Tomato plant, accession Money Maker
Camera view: vertical (180 deg); turntable rotation: 300 degrees
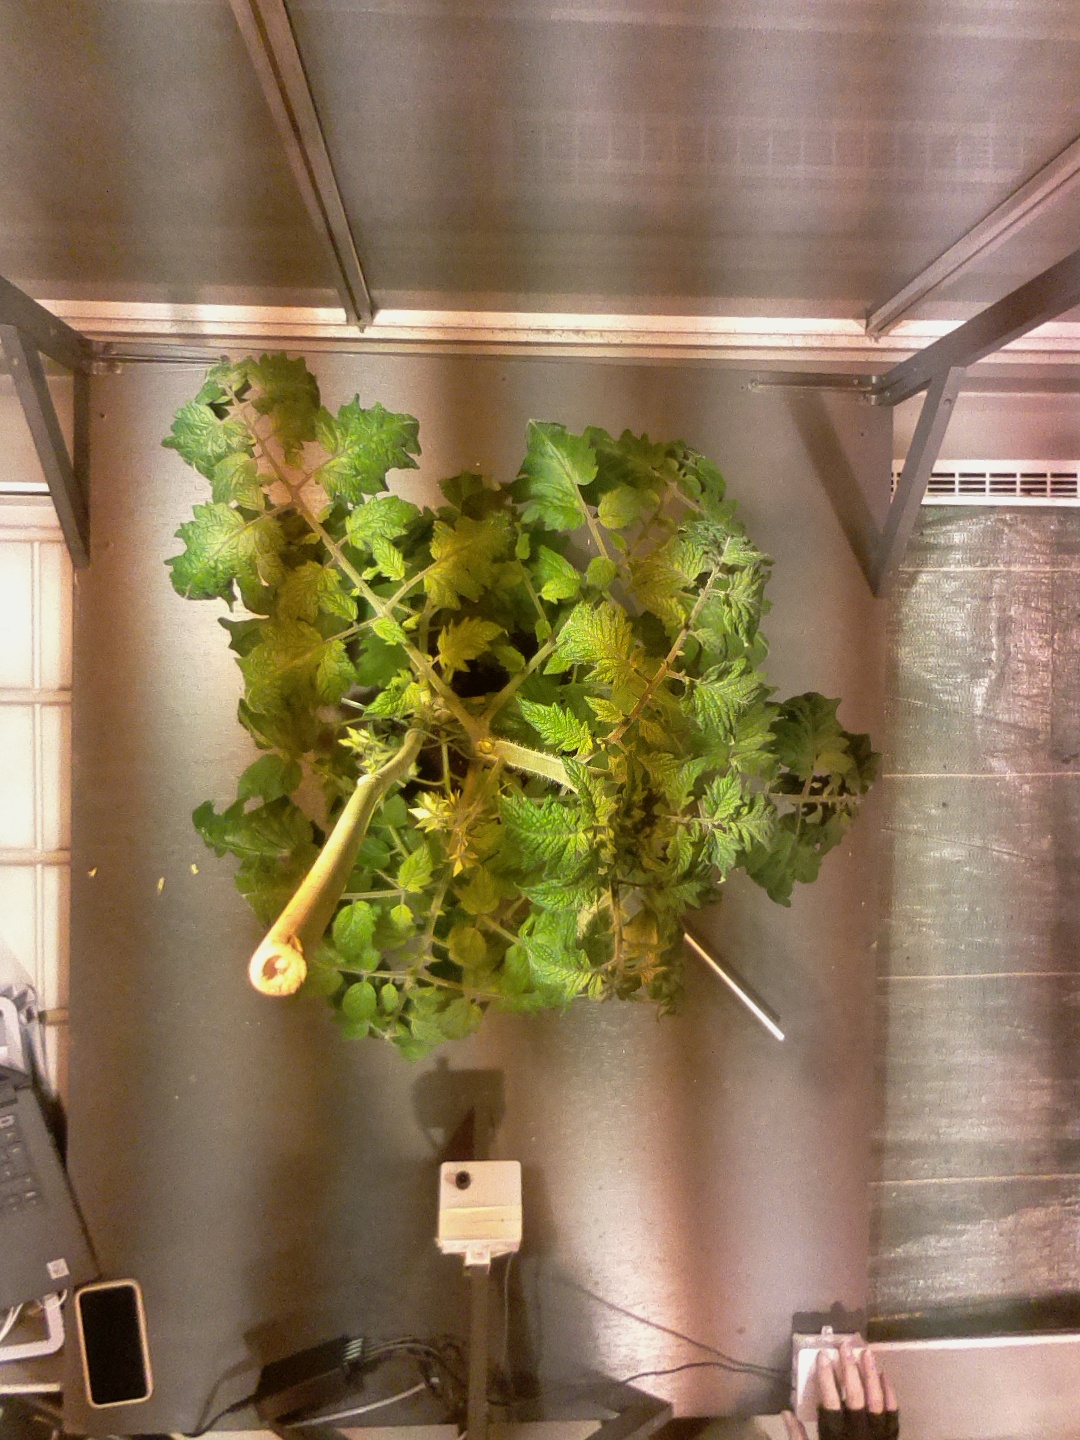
BBCH growth stage 67: Full flowering, 70%-80% of flowers open, more petals falling